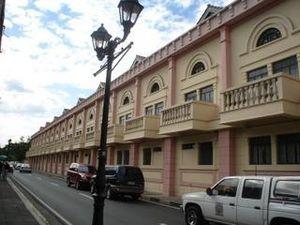
L'université de la Ville de Manille est une université de ville située à Manille, aux Philippines. Fondée par un acte du congrès en 1965, elle est considérée comme l'une des plus prestigieuses du pays.